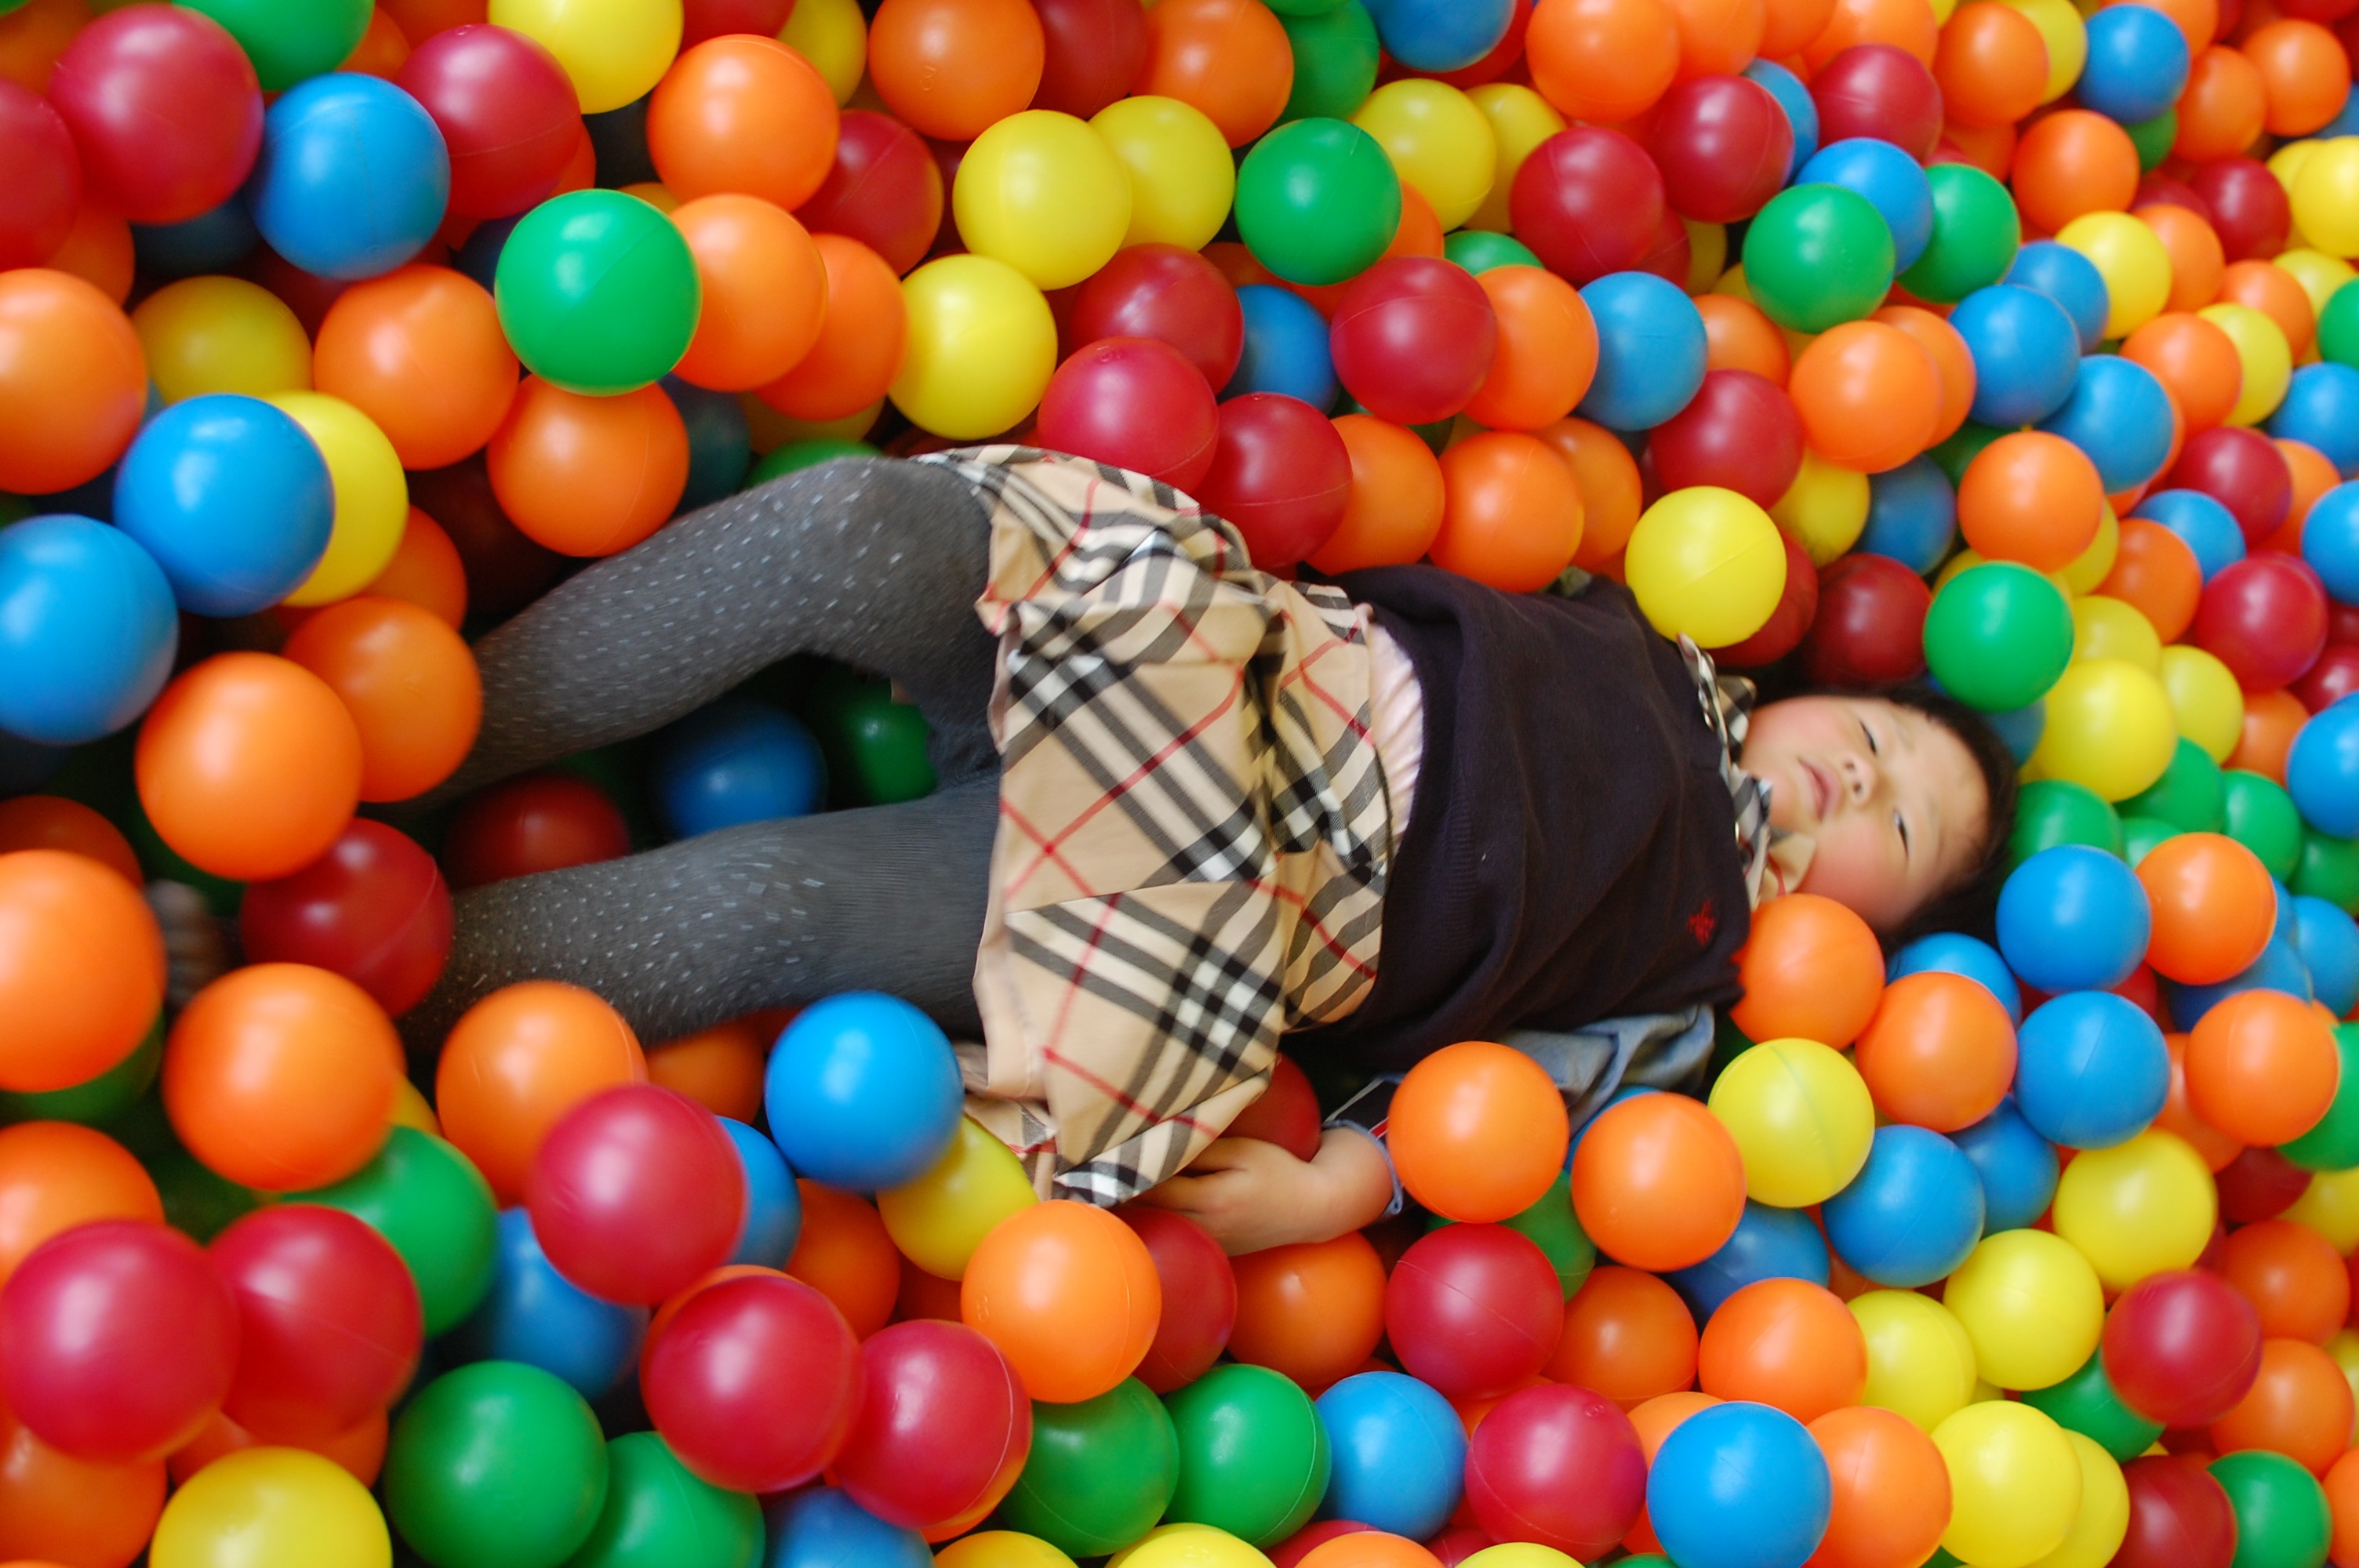
play, balloon, color, toy, kindergarten, ball pit, ball pool